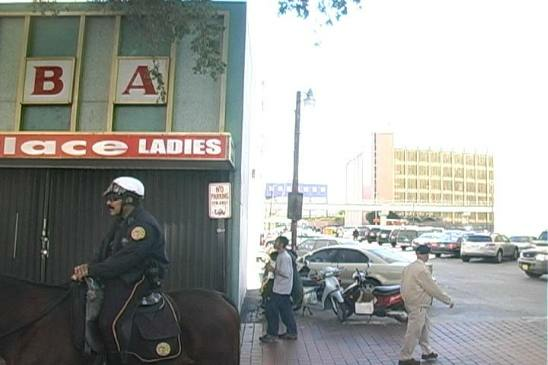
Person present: Yes